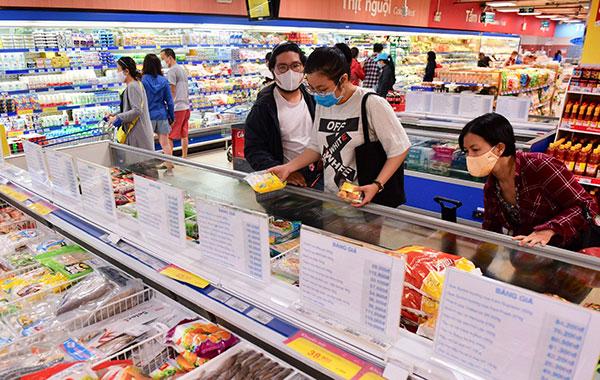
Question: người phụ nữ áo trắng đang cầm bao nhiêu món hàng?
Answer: người phụ nữ áo trắng đang cầm hai món hàng